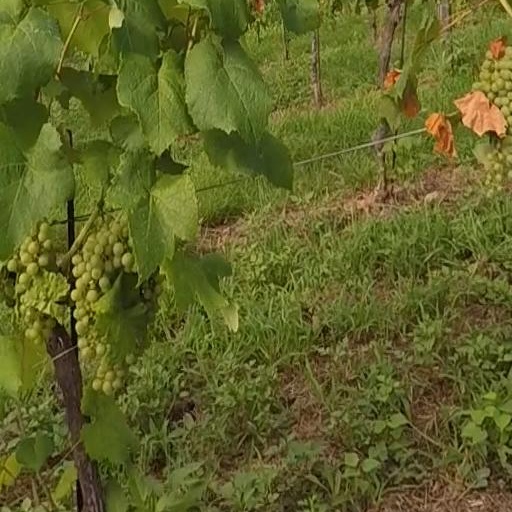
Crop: grape